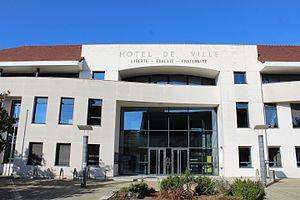
Hôtel de ville de Champs-sur-Marne.
Champs-sur-Marne est une commune française de la province historique de la Brie, située dans le département de Seine-et-Marne en région Île-de-France. Elle se trouve à l'ouest du département de Seine-et-Marne et est contiguë à celui de Seine-Saint-Denis, à une vingtaine de kilomètres à l'est de Paris. Elle fait partie de l'agglomération parisienne.